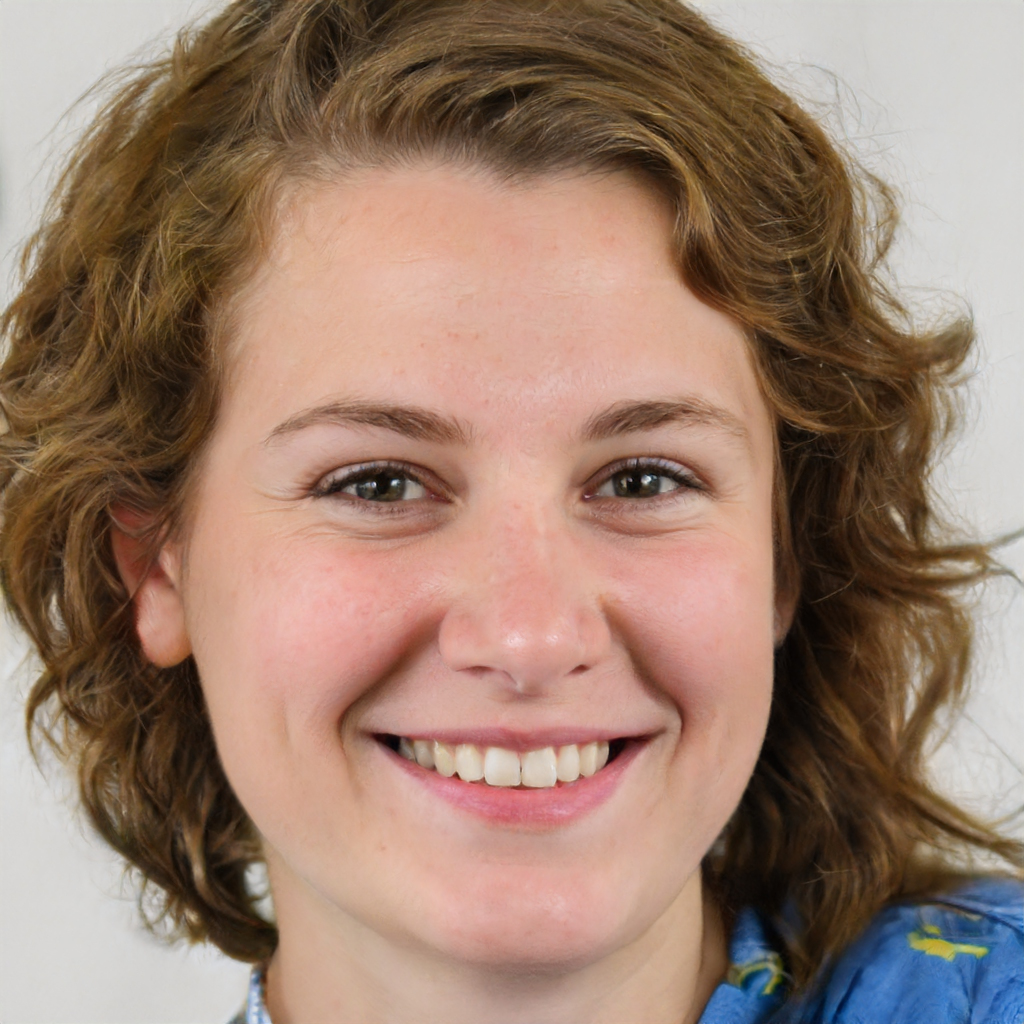
Portrait style: Real Portrait